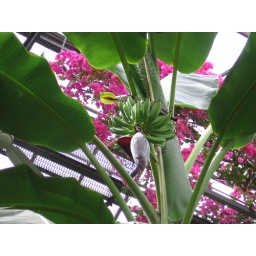
A banana tree in one of the conservatorys at the Calgary Zoo. I love the green against the pink.